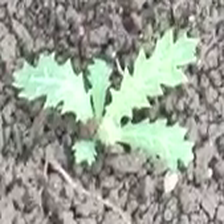
Weed species: Bilayat_(Mexicana_Argemone)